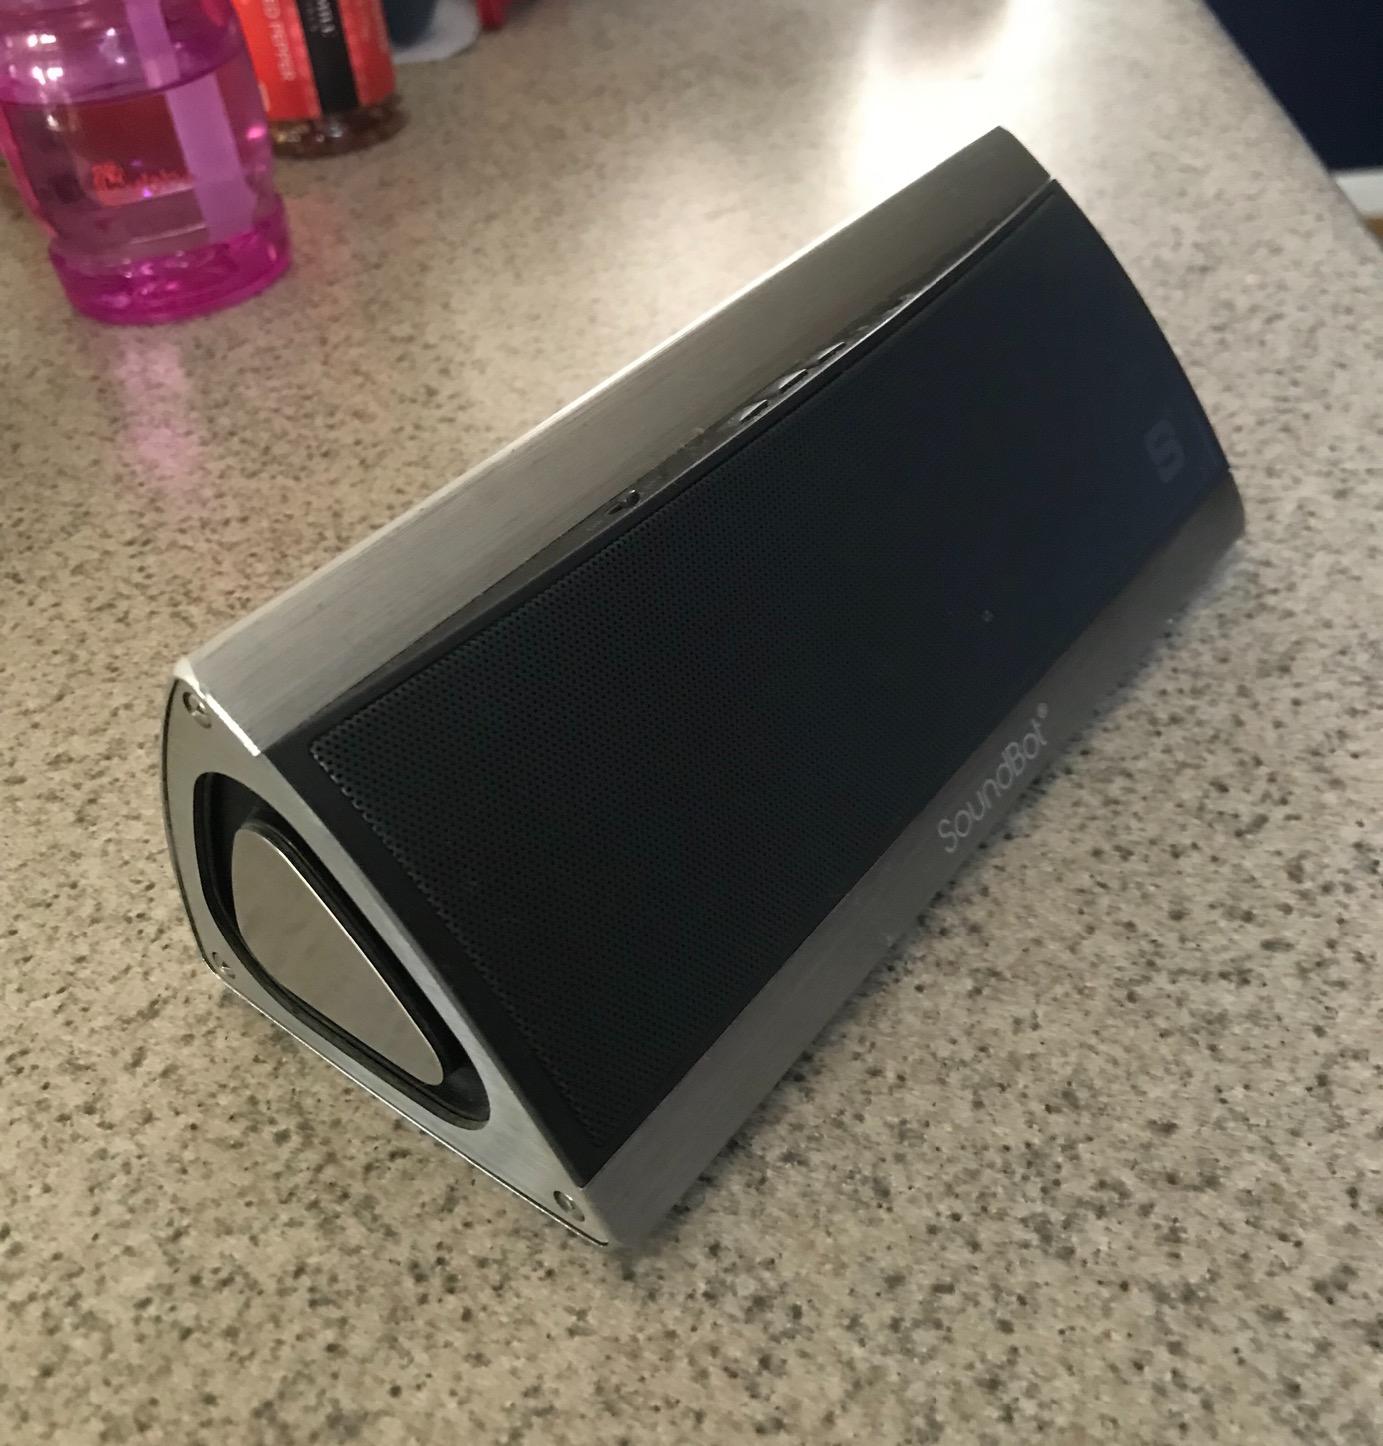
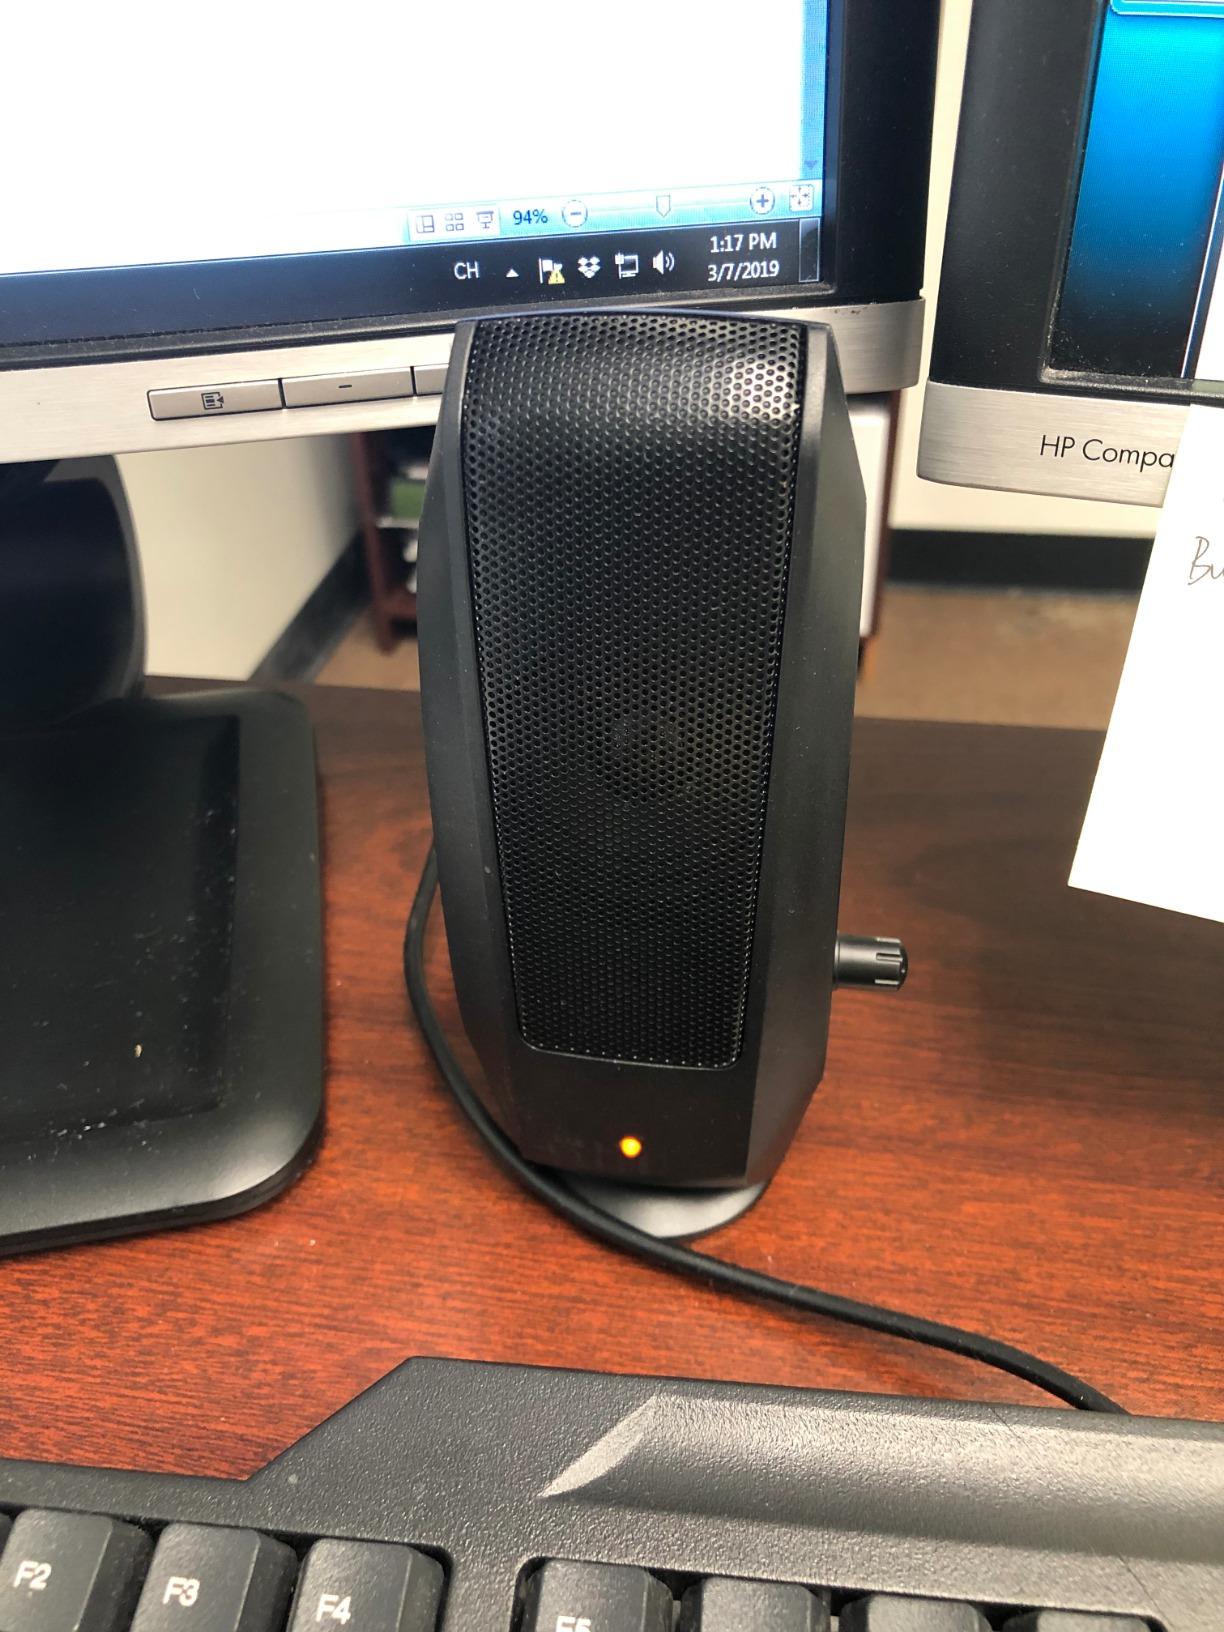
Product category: speaker
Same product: no